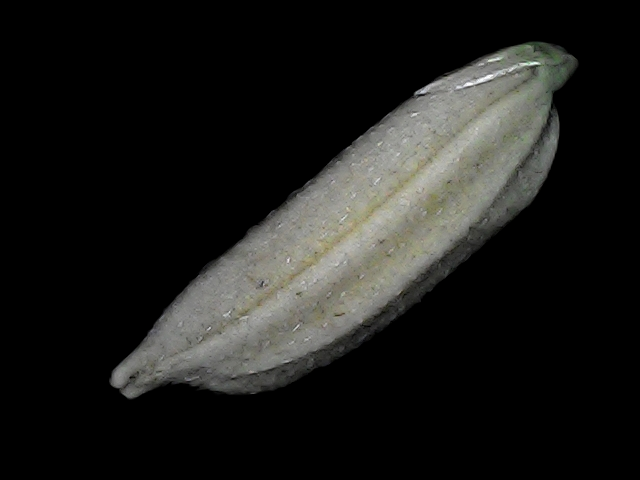
Rice variety: Bd79